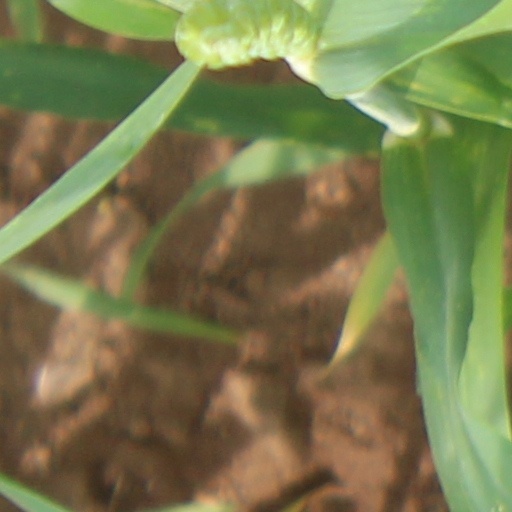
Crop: wheat